Geology of the Grand Canyon area

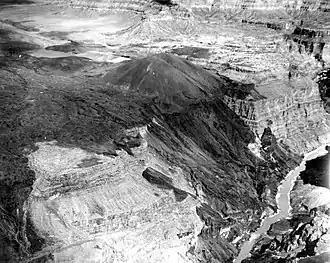
Dark-colored mass of rock draped over the side of a canyon

Coconino Sandstone formed about 275 million years ago as the area dried out and sand dunes made of quartz sand invaded a growing desert (see 6b in figure 1). Some Coconino fills deep mudcracks in the underlying Hermit Shale and the desert that created the Coconino lasted for 5 to 10 million years. Today, the Coconino is a thick golden white to cream-colored cliff-former near the canyon's rim. Cross bedding patterns of the frosted, fine-grained, well-sorted and rounded quartz grains seen in its cliffs is compatible with but does not substantiate conclusively an eolian environment. Also fossilized are tracks from lizard-like creatures and what look like tracks from millipedes and scorpions. An unconformity marks the top of this formation.